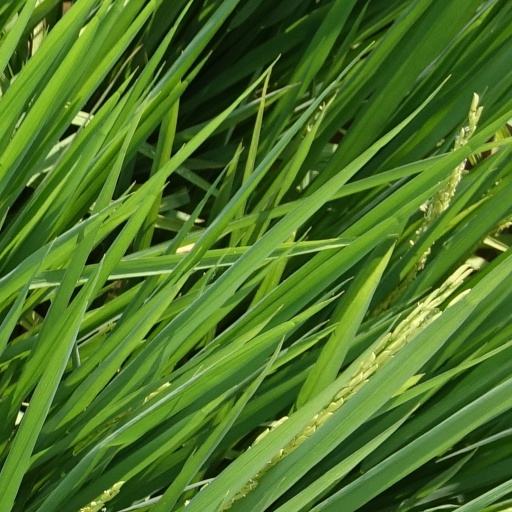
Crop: rice